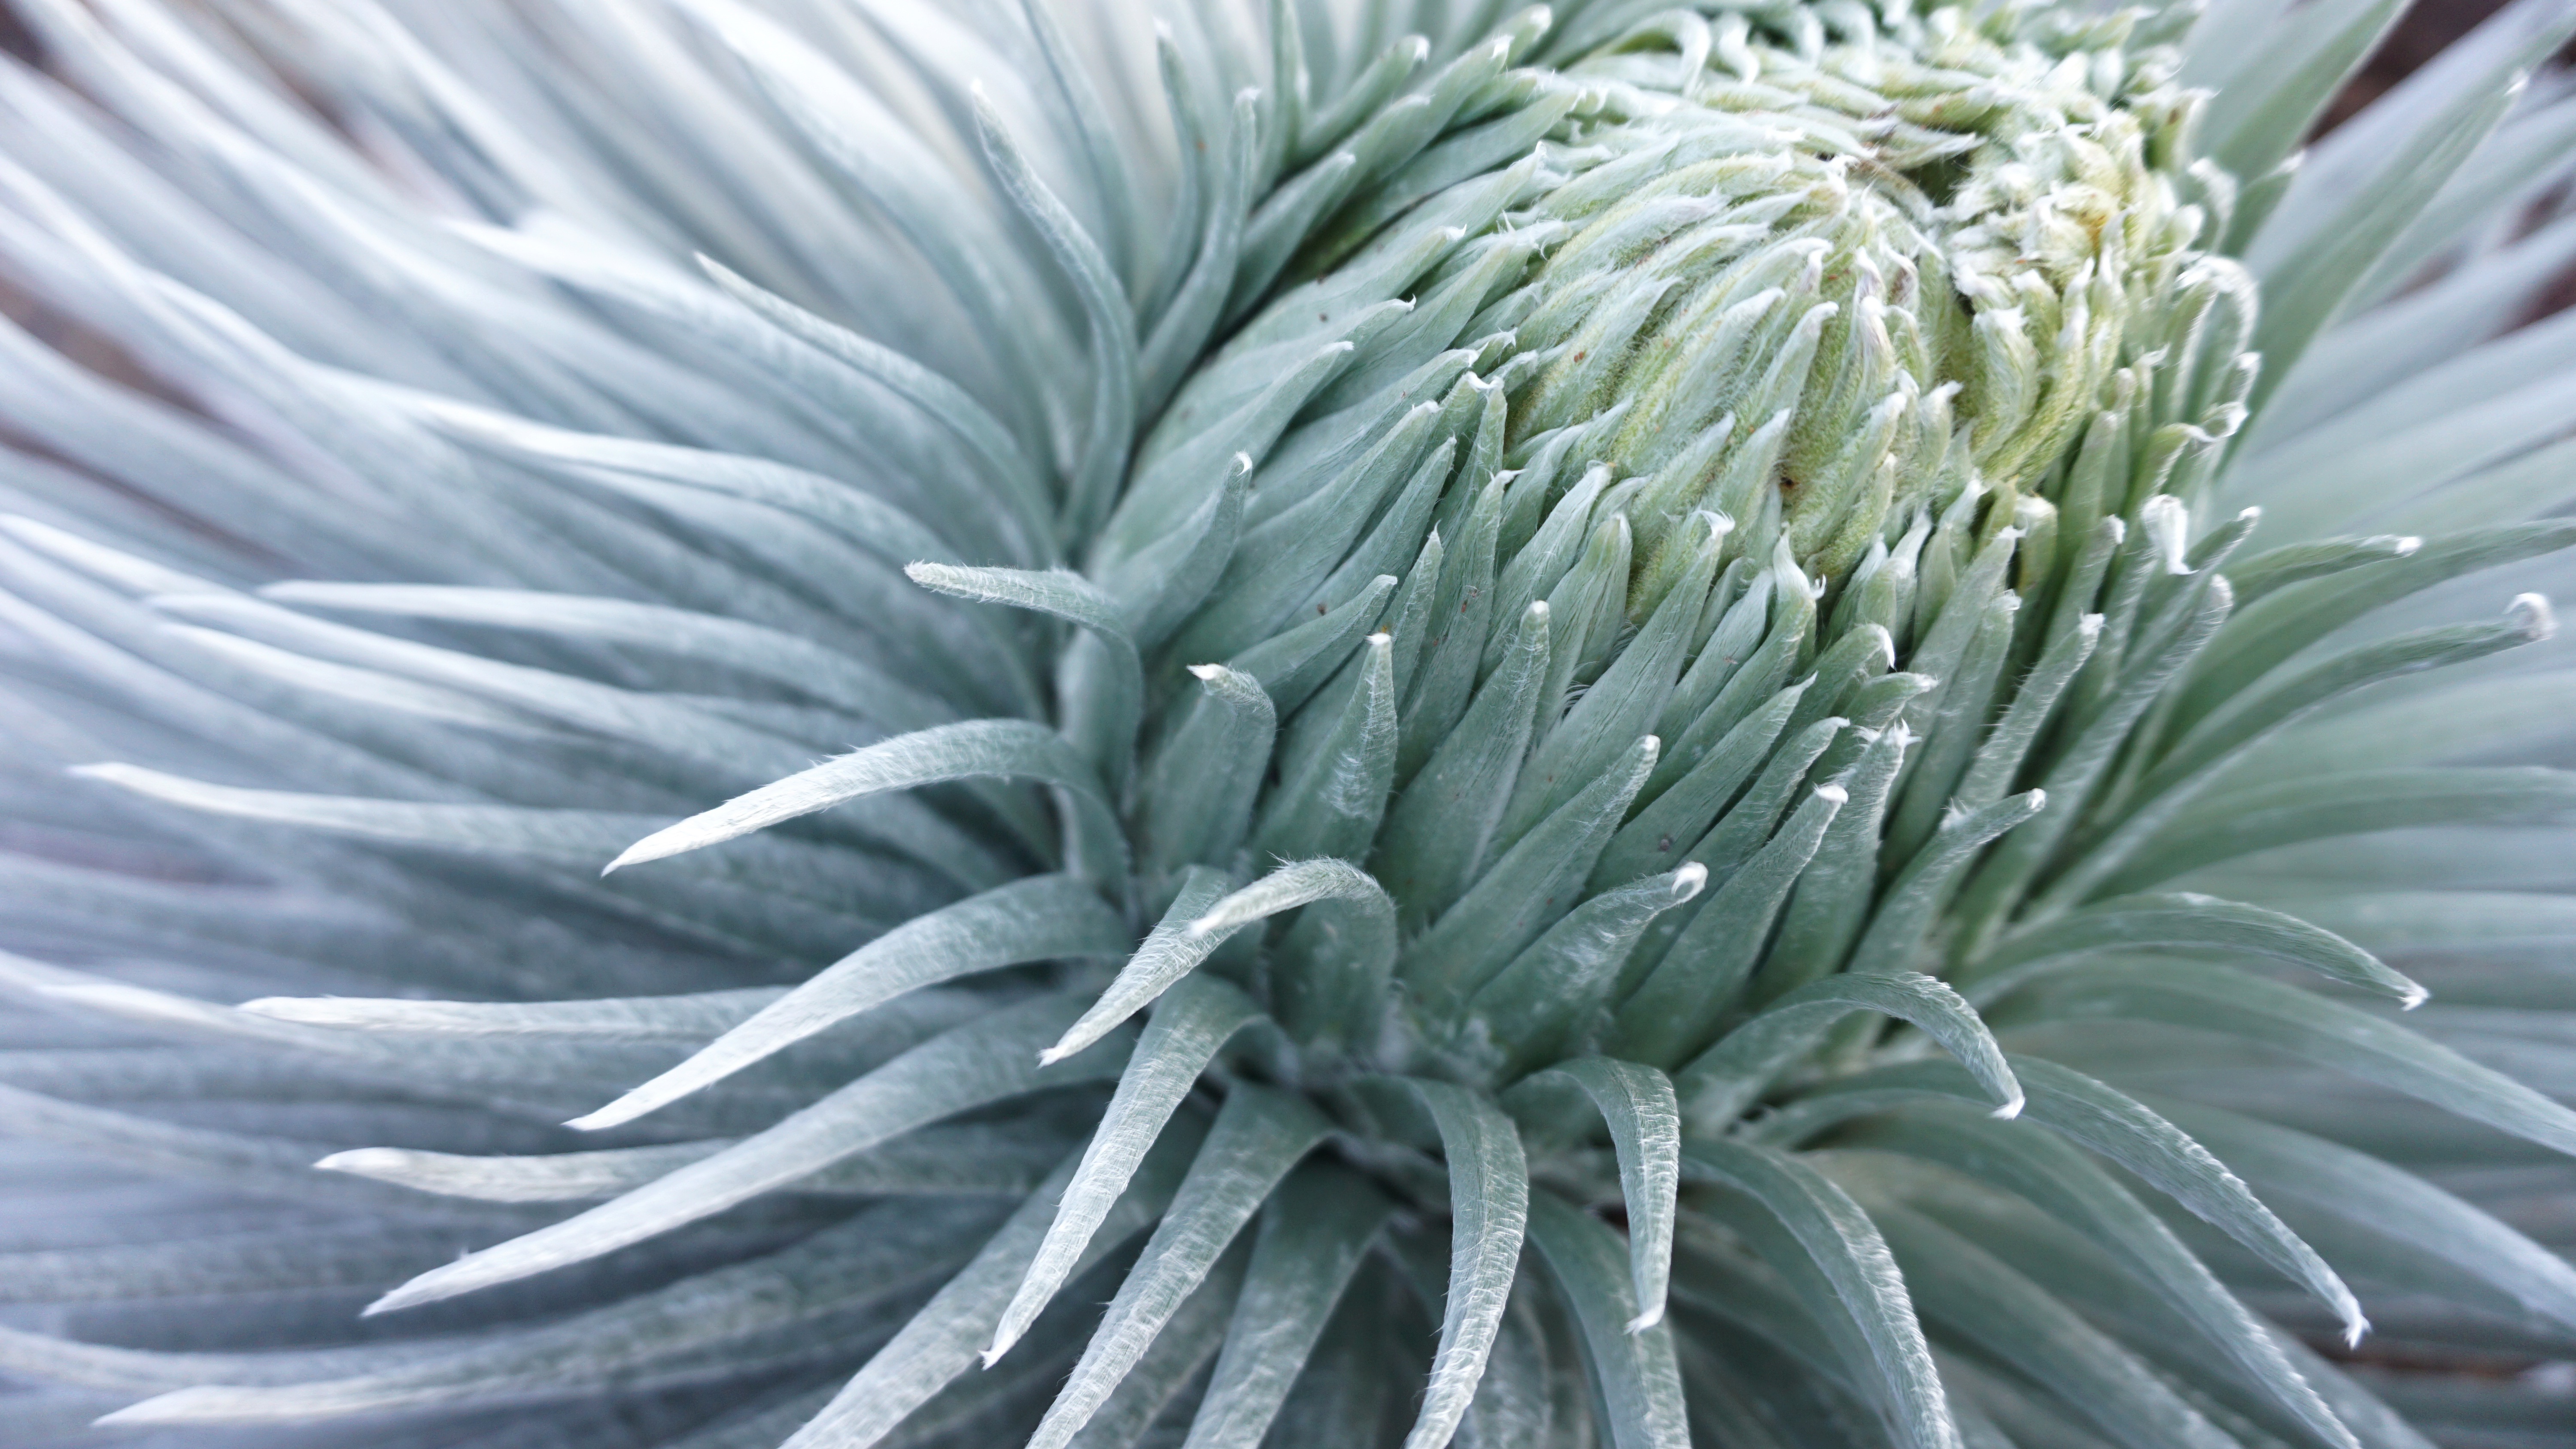
plant, leaf, flower, petal, green, botany, flora, close up, macro photography, flowering plant, daisy family, plant stem, land plant, arecales